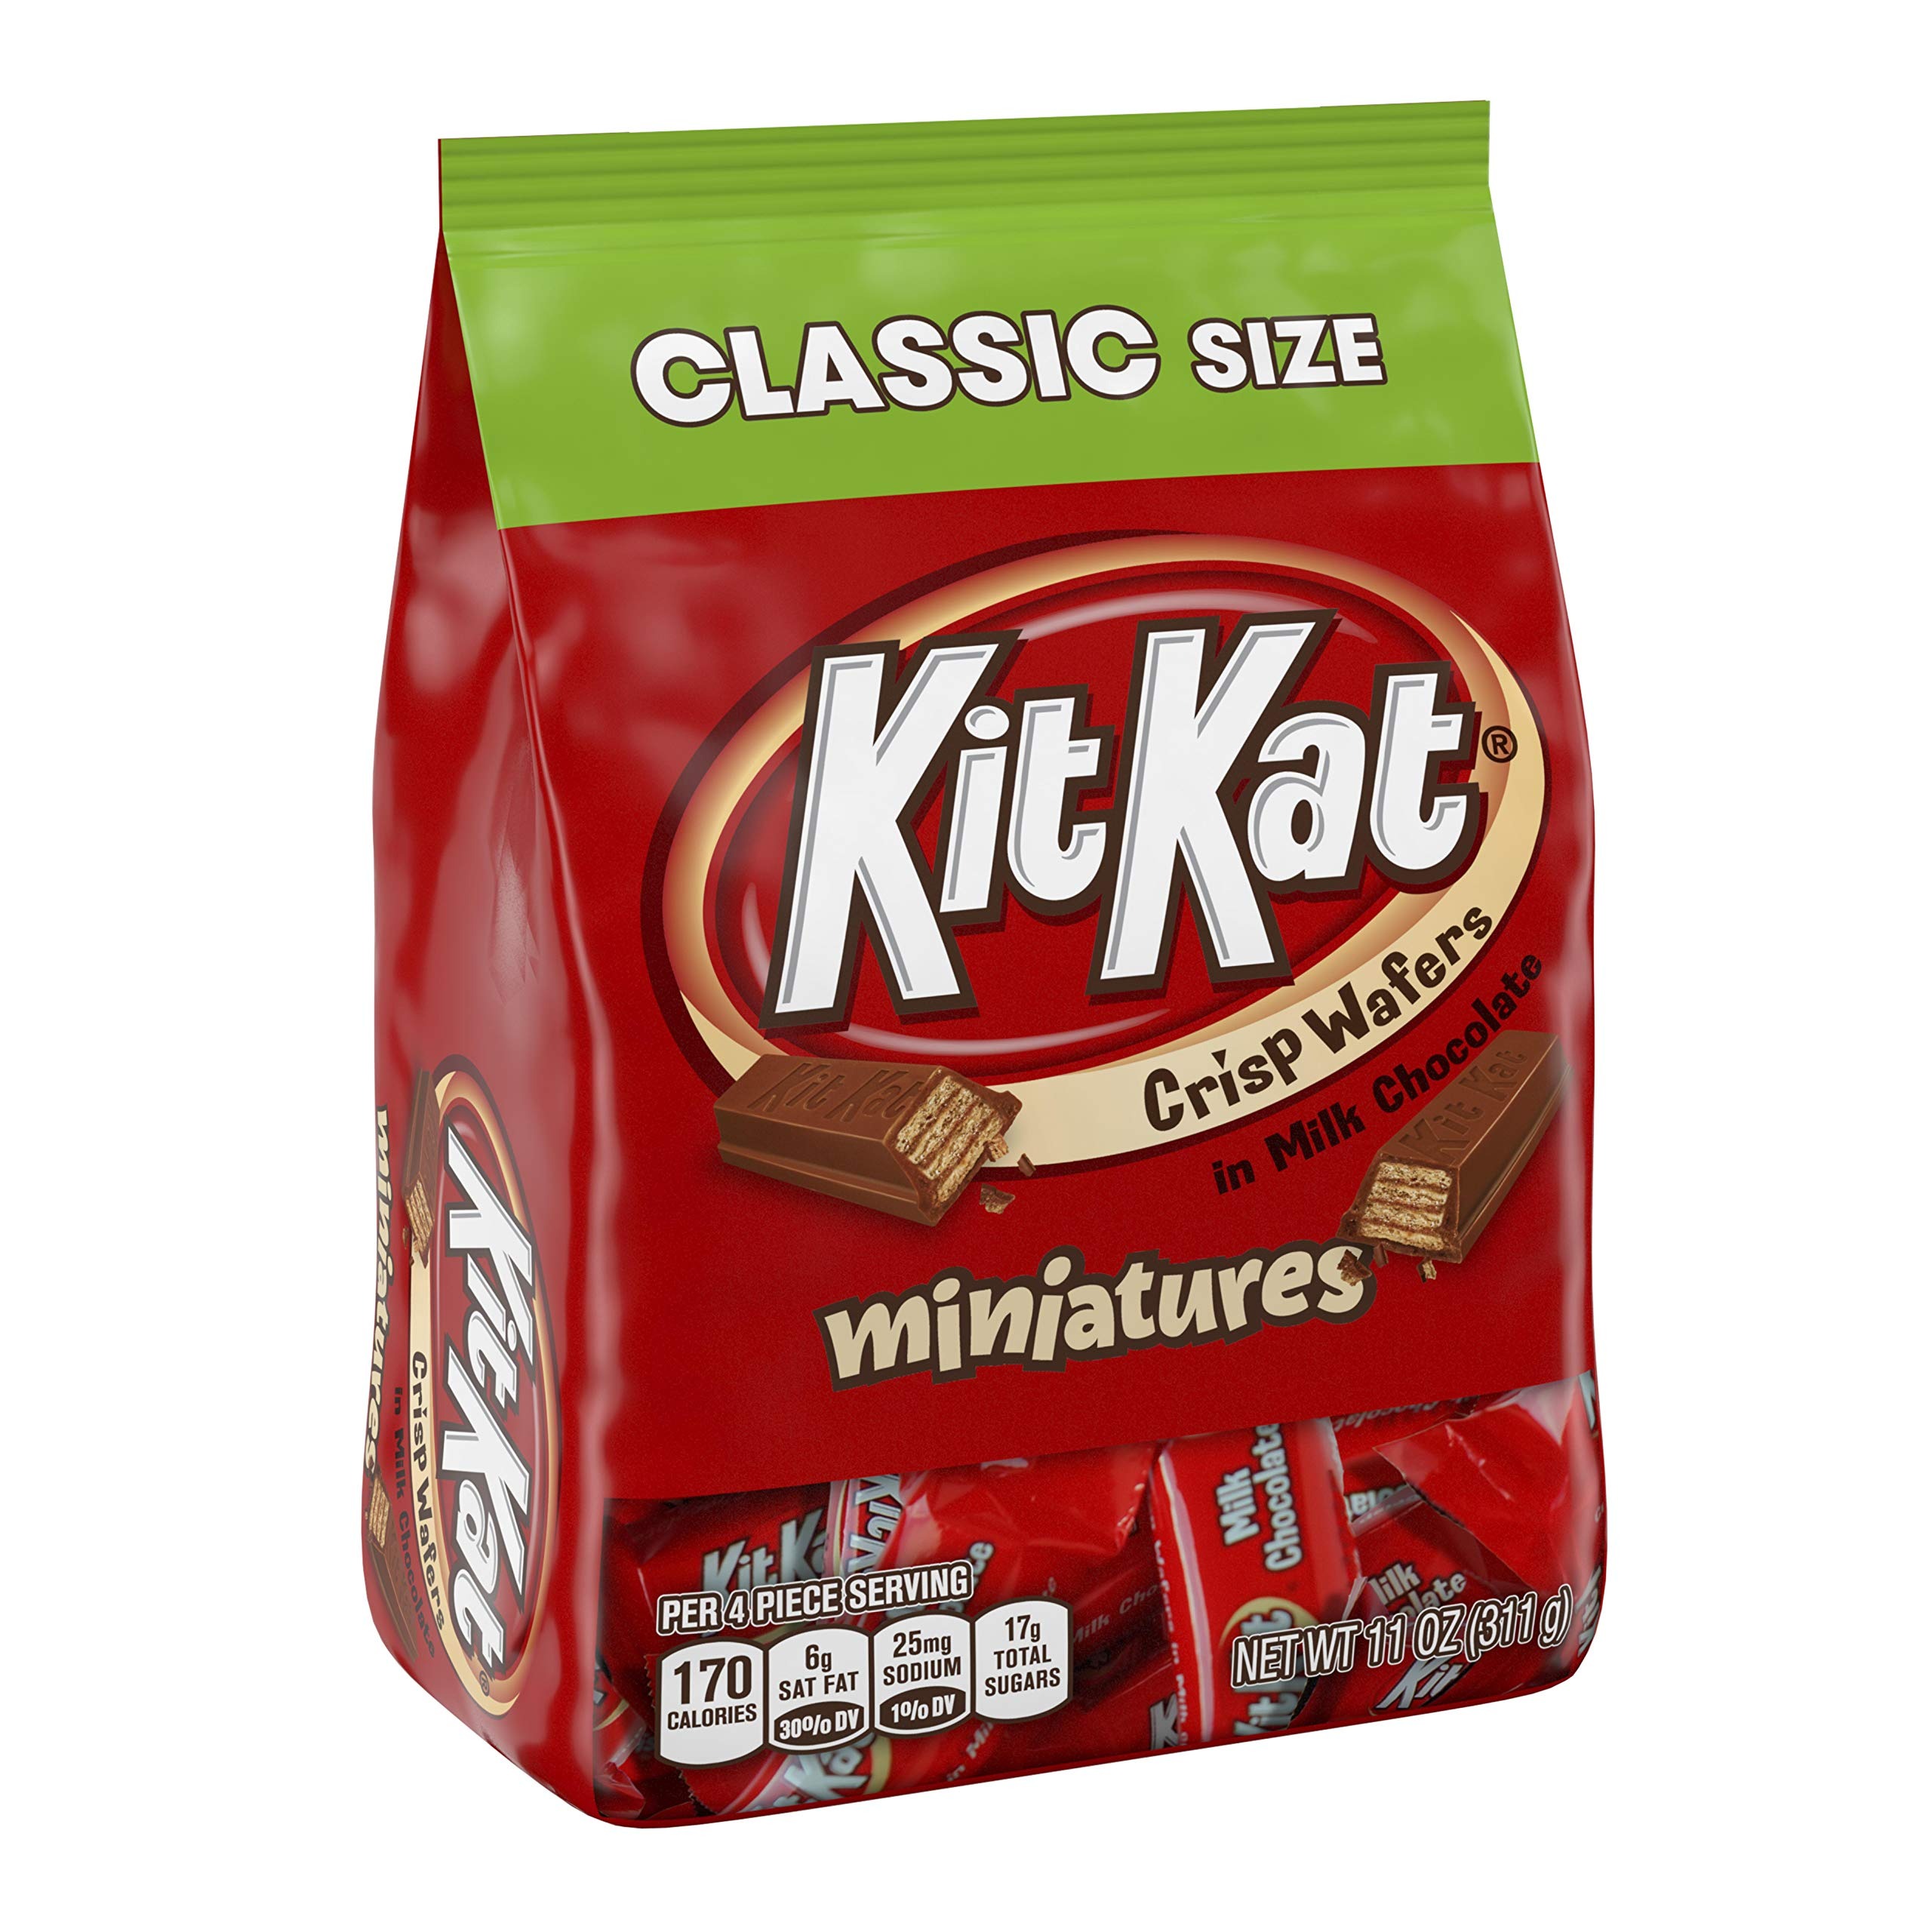
Item Name: KIT KAT® Miniatures Wafer Bars, 11 Ounce
Bullet Point 1: KIT KAT Miniatures are perfect for everyday snacking and lunchbox treats
Bullet Point 2: Crisp wafers in milk chocolate
Bullet Point 3: Individually wrapped
Bullet Point 4: Kosher chocolate bars
Value: 11.0
Unit: Ounce

Price: 5.89